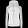
Label: Coat